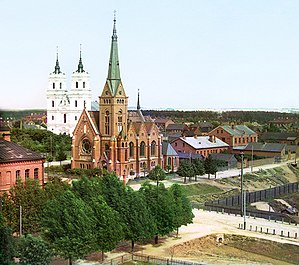
Daugavpils
Daugavpils er en by i det sydøstlige Letland. Byen ligger ved floden Daugava og er den næststørste by i Letland med 84.592 indbyggere, hvoraf flertallet er russere. Byen nævnes første gang i historiske kilder fra 1275.